William Henry Bramble

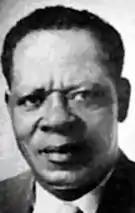

William Henry Bramble (8 October 1901 – 17 October 1988), also known as Willy B, was a union leader and a political-party leader from Montserrat; from his Montserrat Labour Party, he was the first Chief Minister of the territory, serving from January 1960 to December 1970.